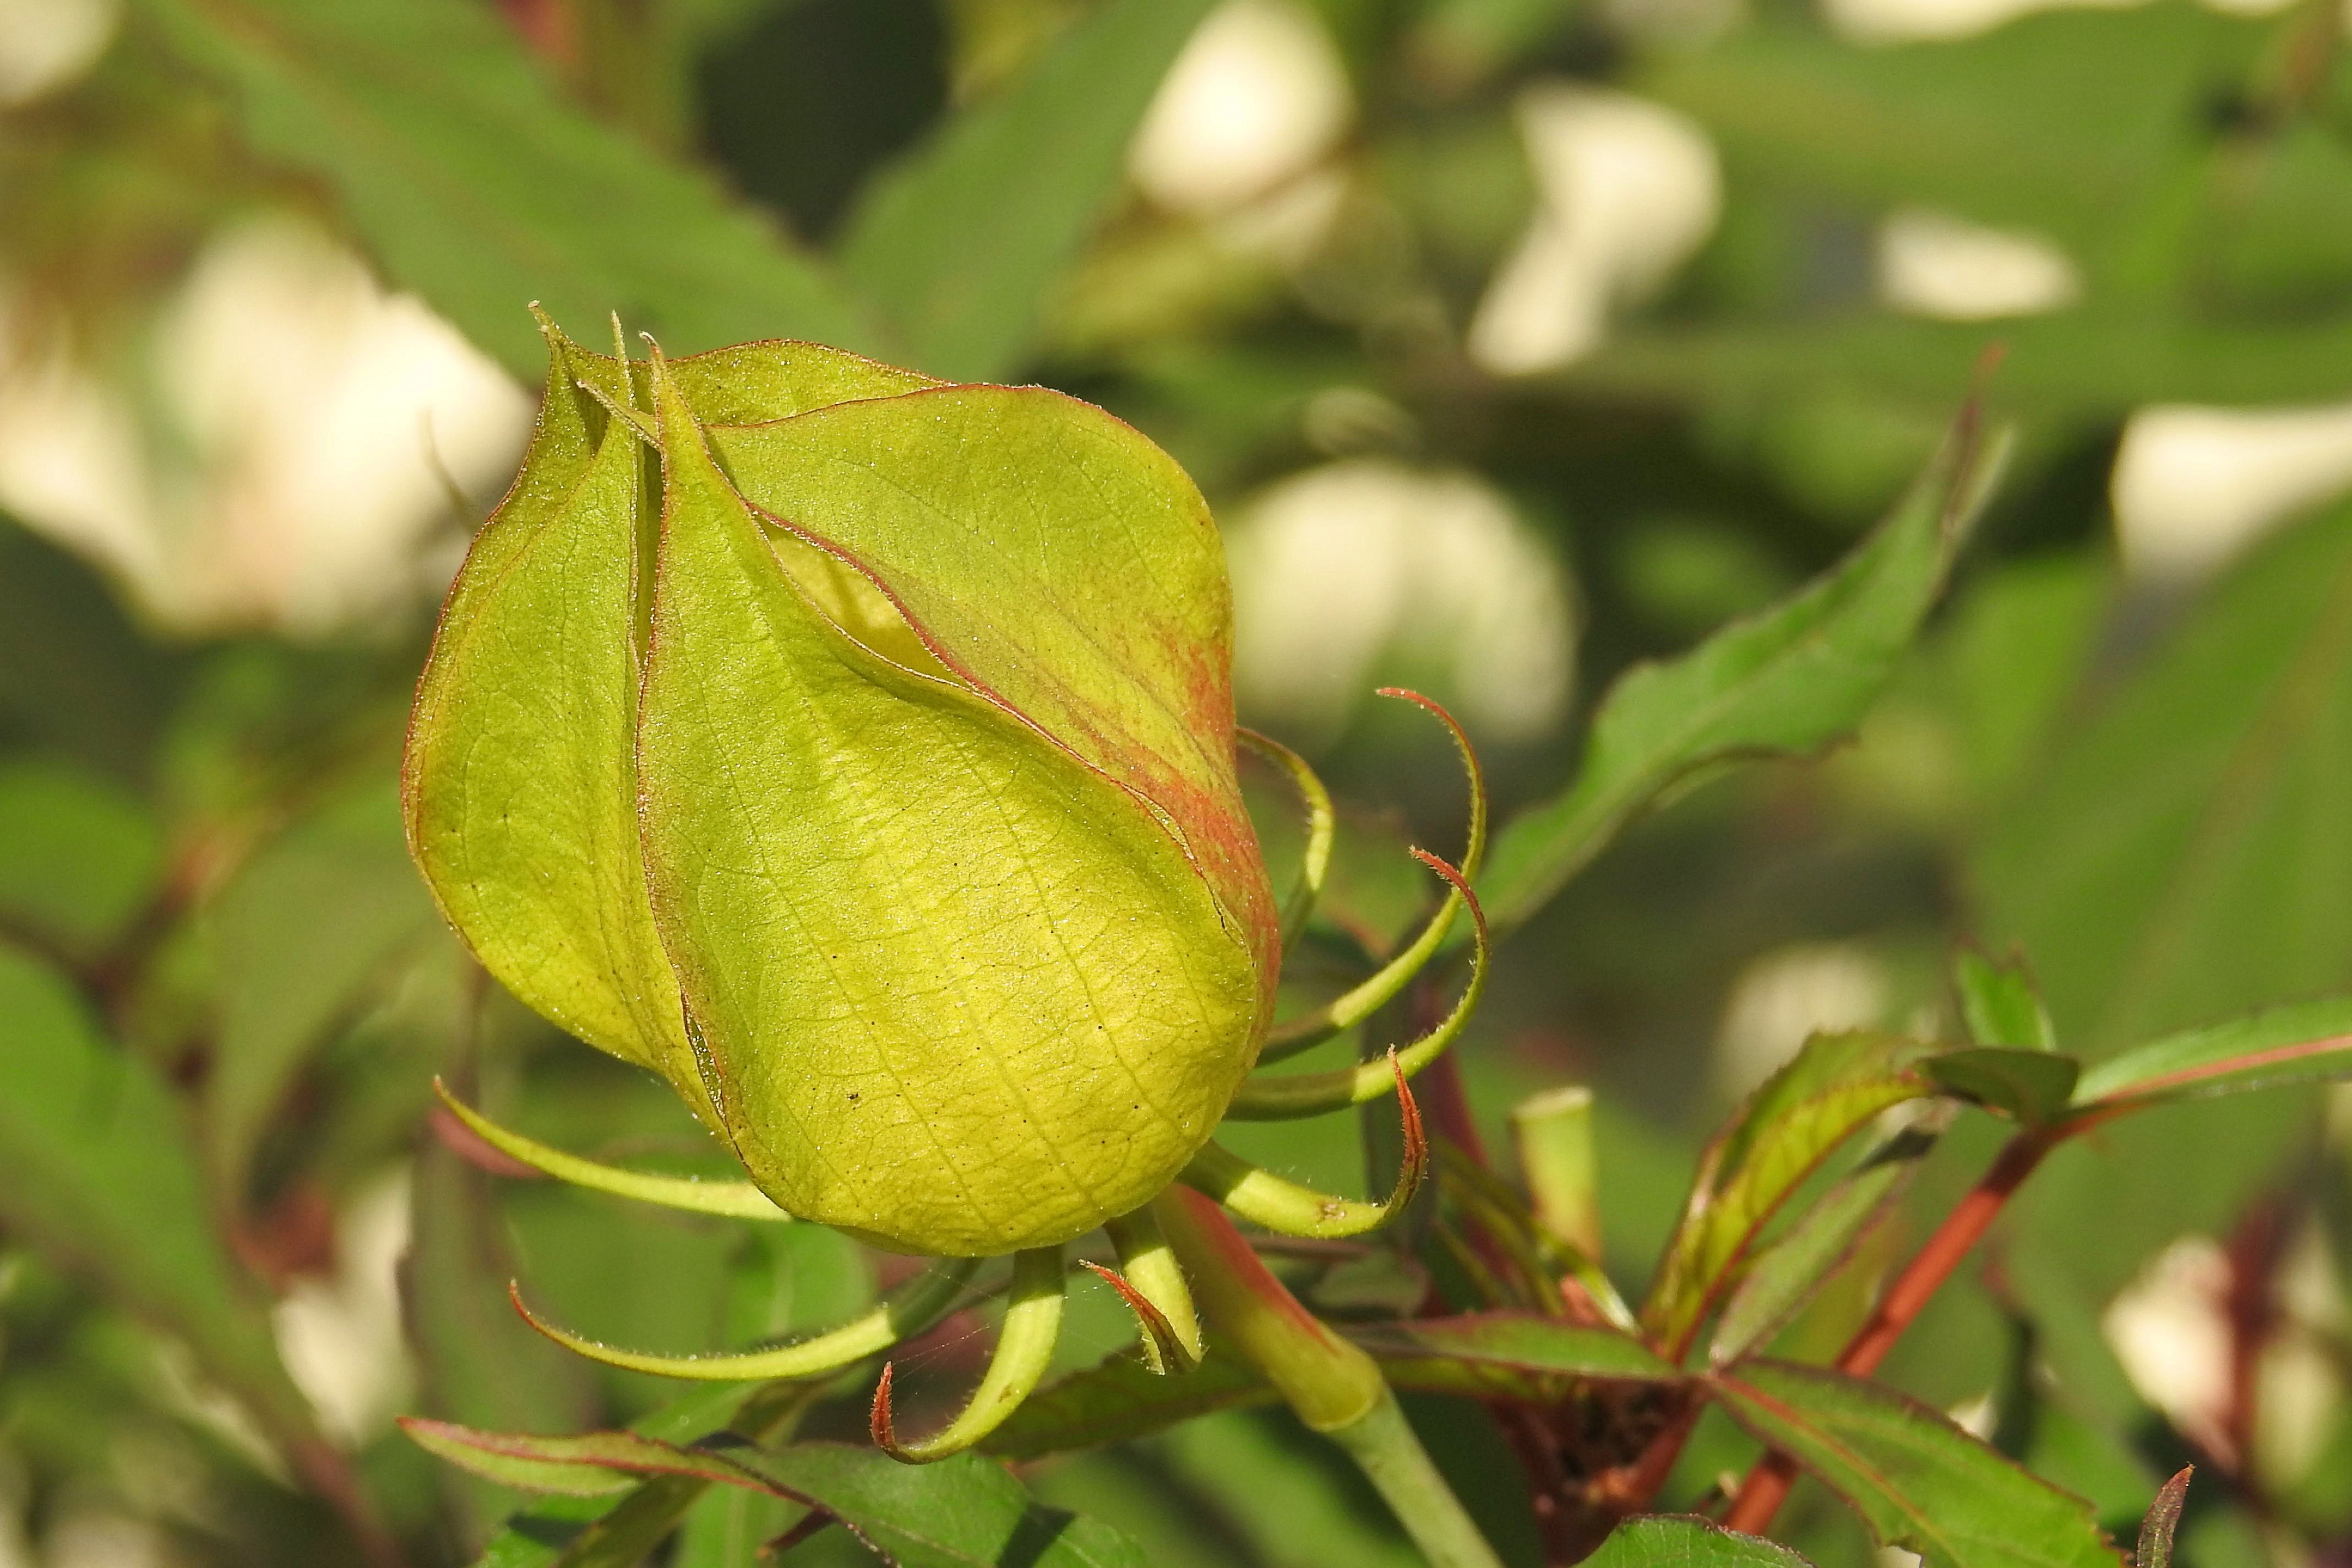
tree, nature, branch, blossom, plant, leaf, flower, green, produce, evergreen, botany, yellow, flora, wildflower, shrub, bud, macro photography, flowering plant, hibiscus bud, woody plant, land plant